Pennsylvania Route 35

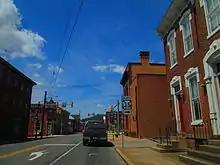
PA 35 northbound through downtown Mifflintown

PA 35 begins at an intersection with US 522 near the borough of Shade Gap in Dublin Township, Huntingdon County, heading northeast on a two-lane undivided road. Soon after beginning, the route intersects PA 641 as it runs through rural residential areas. From here, the road heads into a mix of farmland and woodland with some homes, crossing into Tell Township. Here, PA 35 becomes Shade Valley Road and runs through more agricultural areas in a valley. The route continues through Richvale and runs through more farmland along with occasional woods and residences.